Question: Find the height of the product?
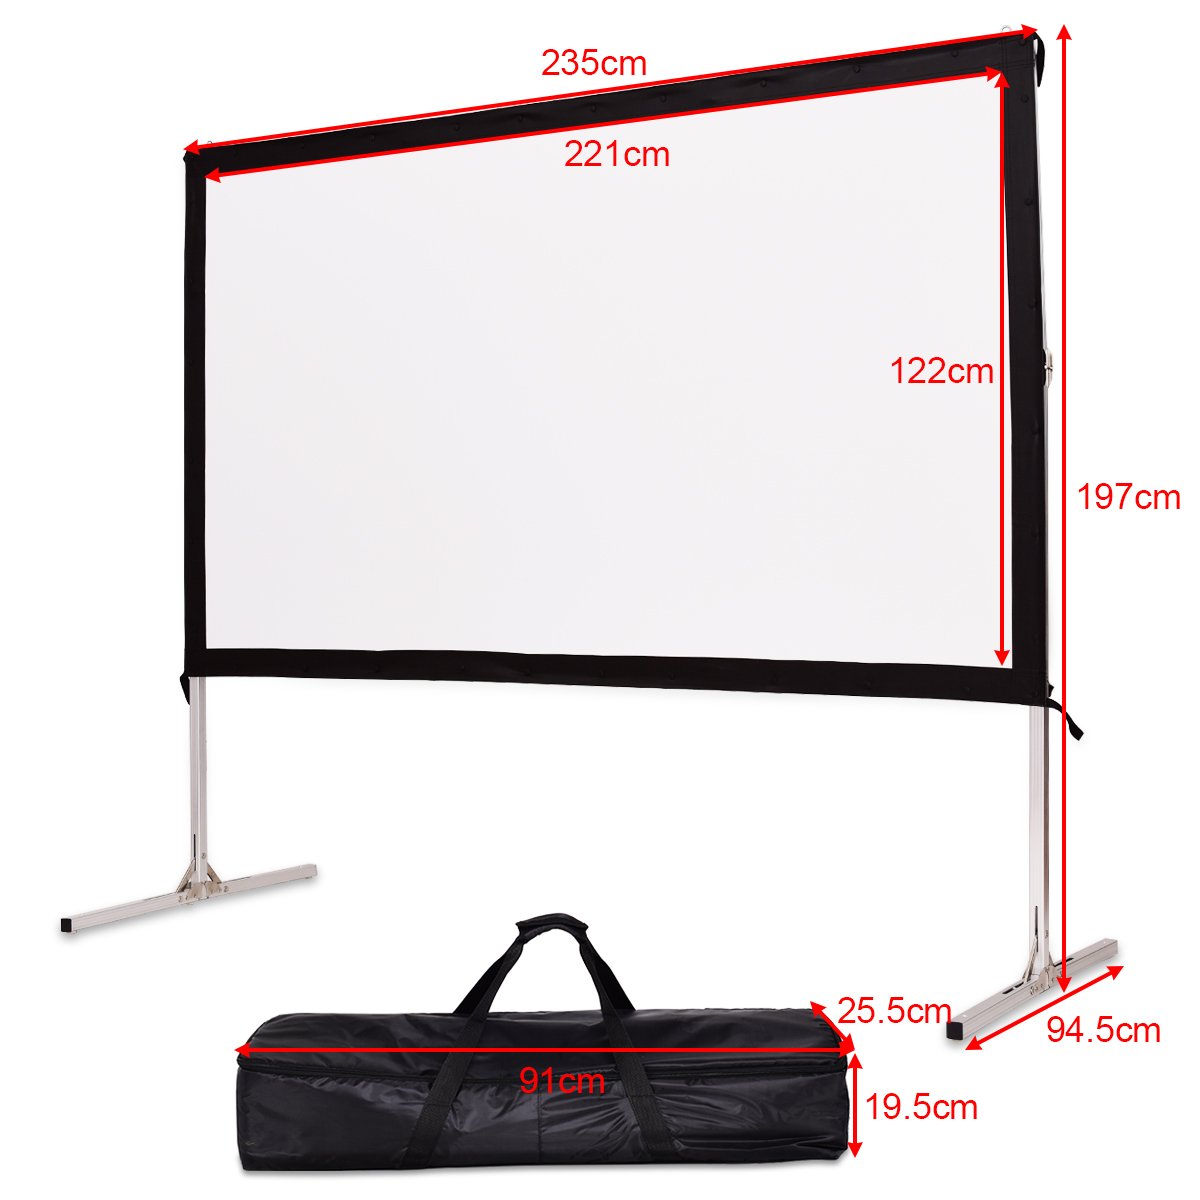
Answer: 197.0 centimetre